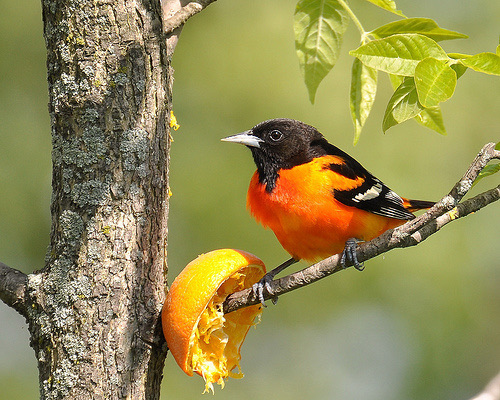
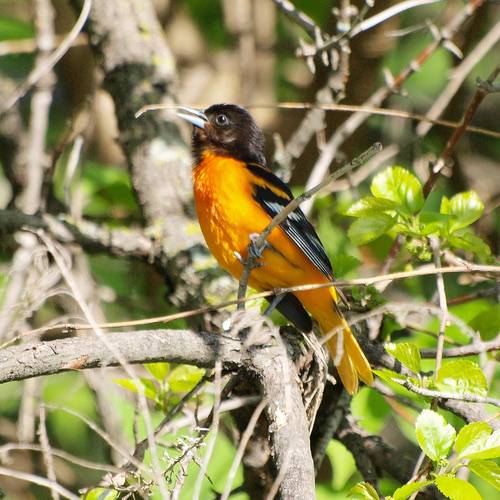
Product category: misc
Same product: yes